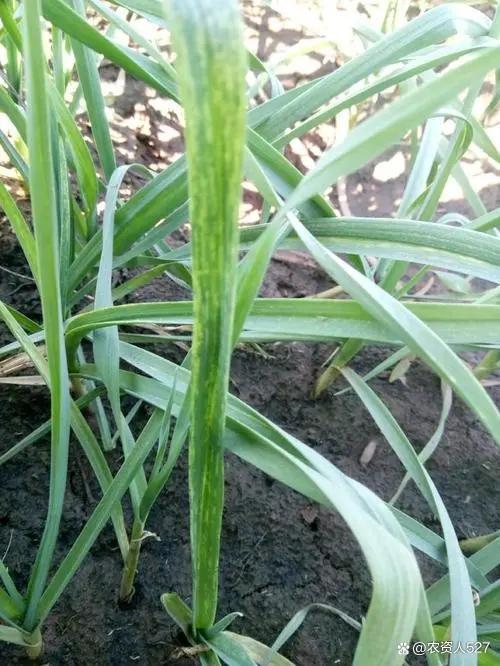
Plant: Garlic
Disease: garlic rust